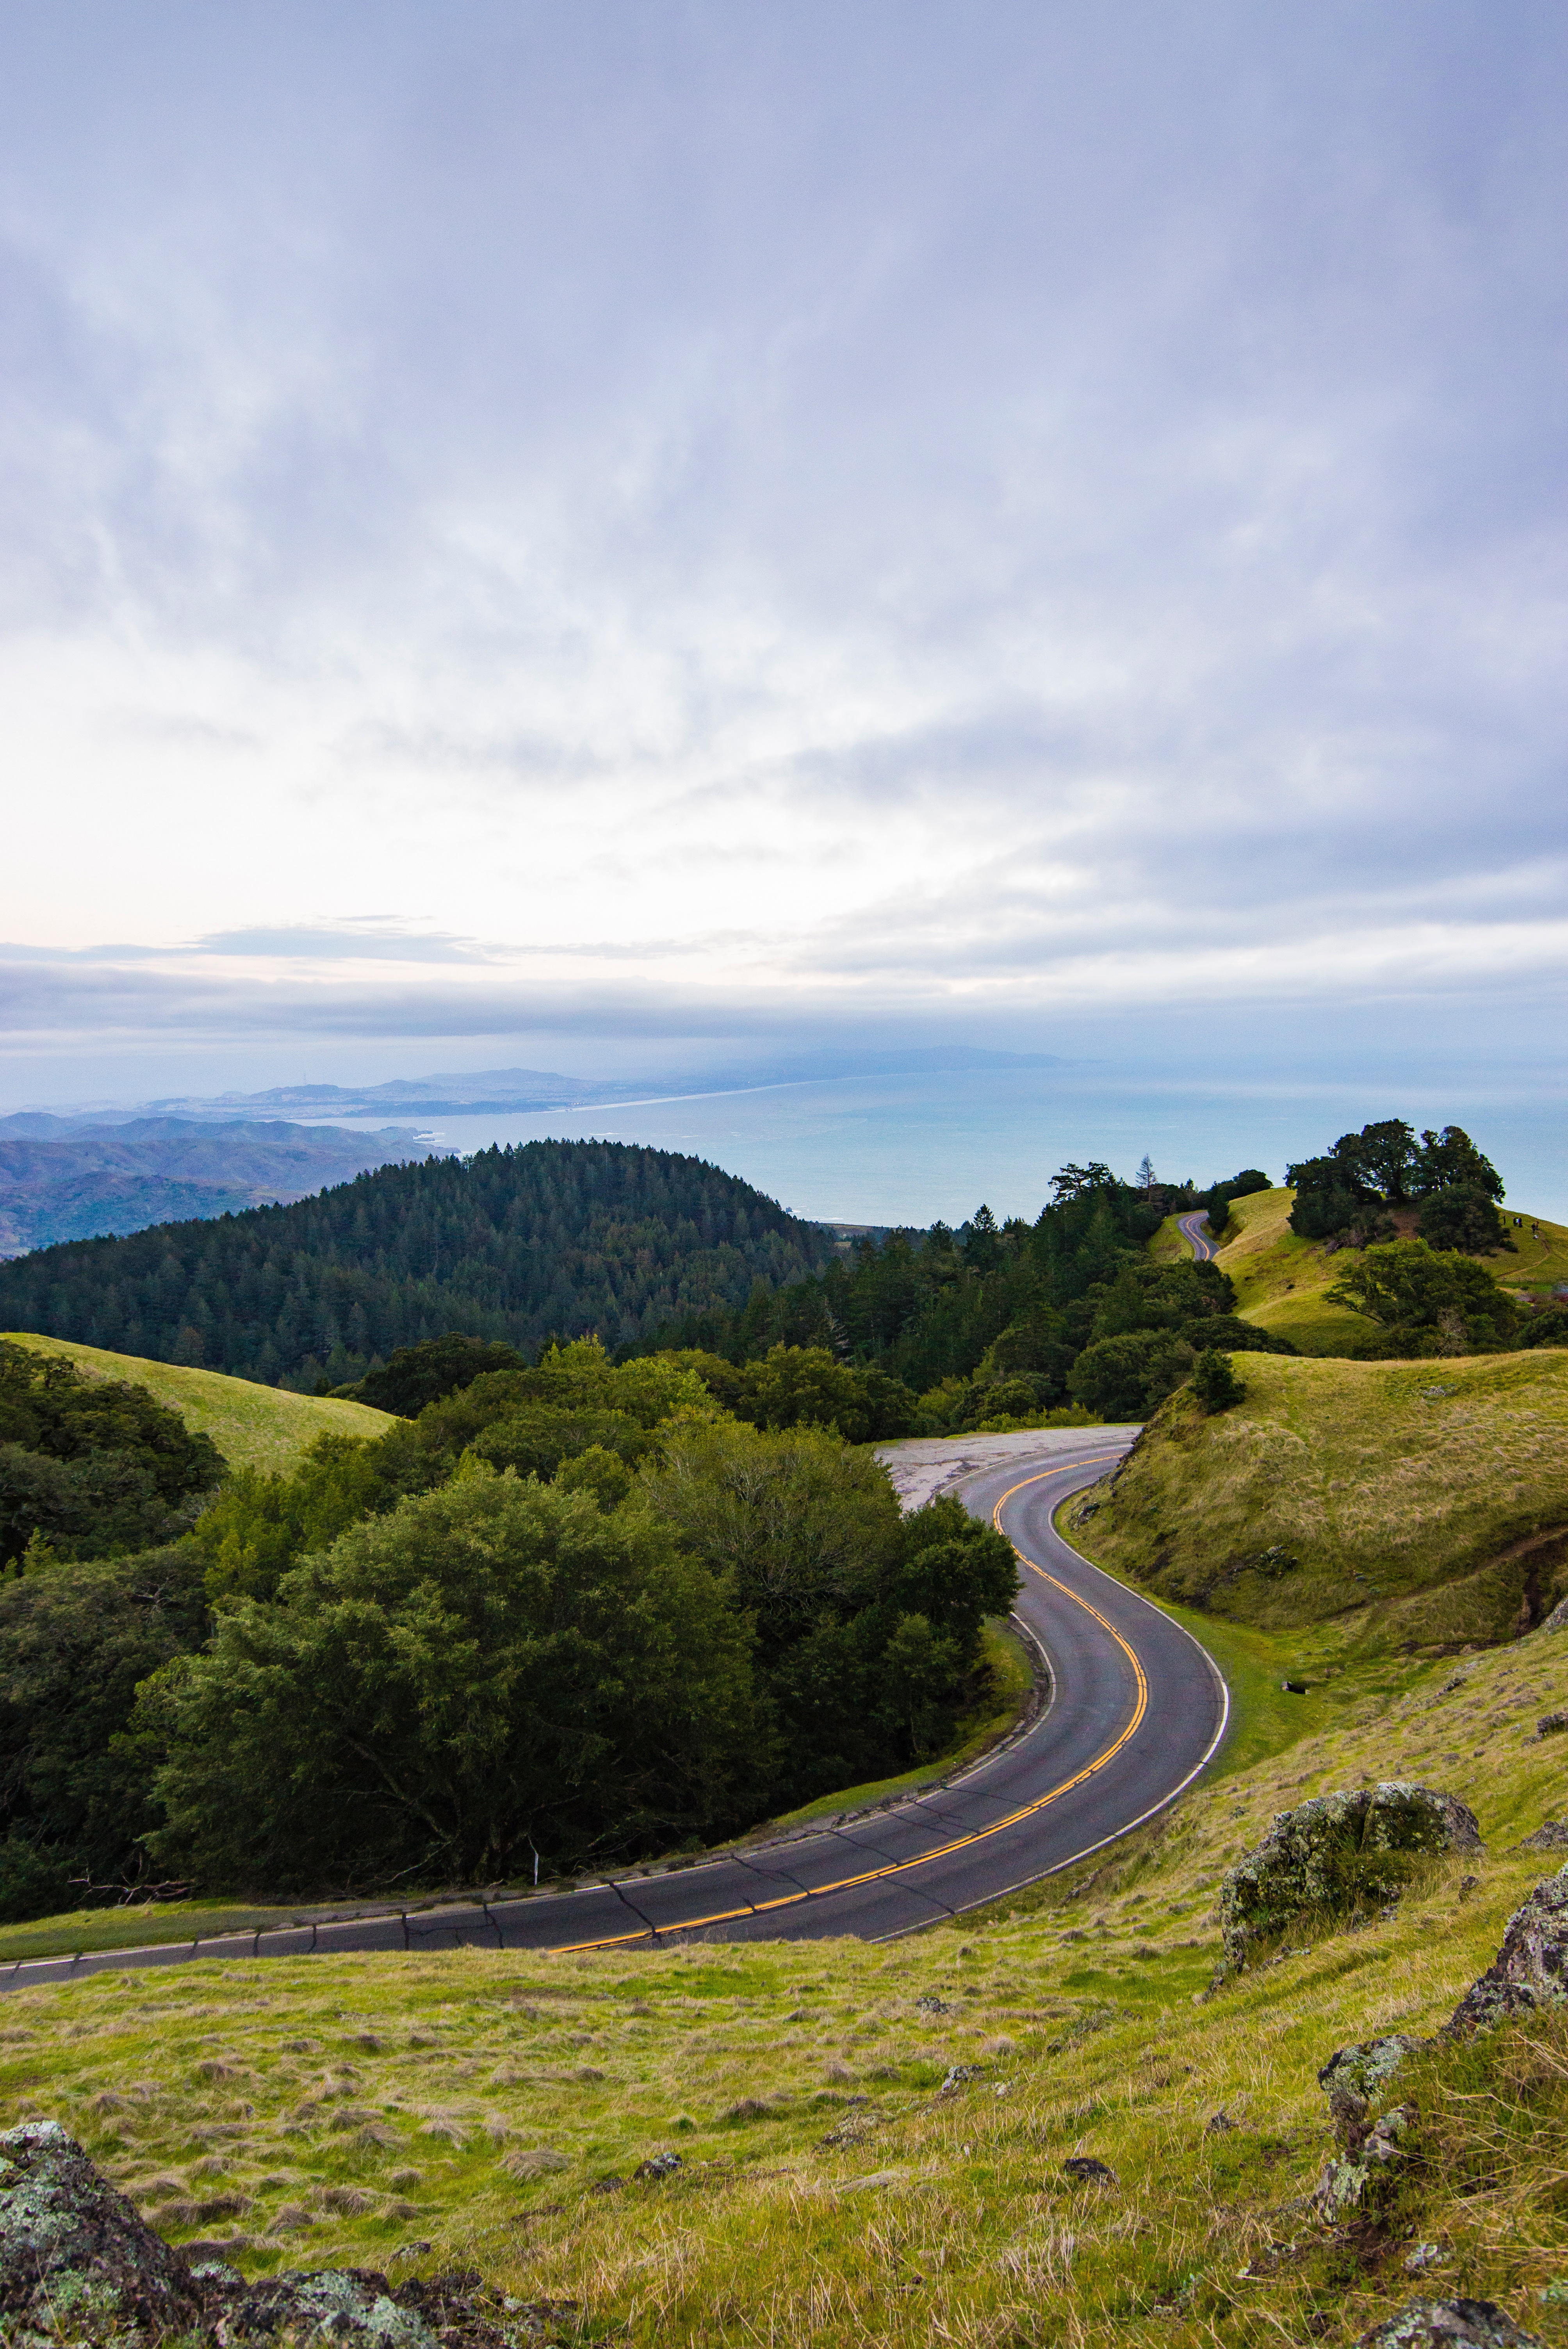
landscape, sea, coast, tree, nature, grass, horizon, mountain, cloud, sky, hill, river, reservoir, highland, wetland, loch, rural area, landform, aerial photography